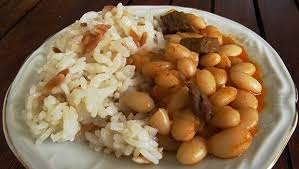
Yemek: kuru_fasulye